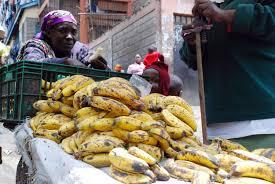
Mkulima au muuzaji wa ndizi ambazo zimeanza kukomaa au kuonekana rangi ya njano na mabaka madogo meusi jambo ambalo ni kawaida kwa ndizi zilizokomaa. Hii inaweza kuwa soko la mtaani au sehemu ya mauzo ya bidhaa za kilimo.